Stirling Island

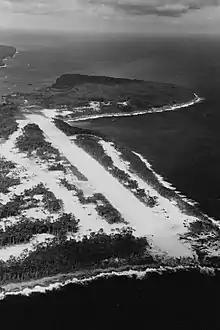
Stirling Island airfield, Treasury Island

After the Allied Forces landed on Stirling, it became evident that the island was perfect for an airfield because the island was naturally flat, coral surfaced, with fresh water and good landing beaches locating nearby. A reconnaissance team from the 87th Naval Construction Battalion "Seabees" arrived on Stirling on November 1, 1943, to study the site, and four days later filed a favorable report about the area. Based on this report, a construction of a bomber strip "W", originally planned for Bougainville Island was initiated here.